Recurring features in Mad

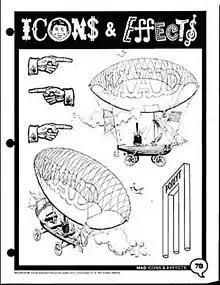
The "Mad Style Guide" (1994), showing several of the magazine's repeated images.

"Mad" has made frequent use of esoteric words, including potrzebie, furshlugginer, veeblefetzer, Moxie, ganef, halavah, and axolotl. Many, but not all of these words are of Yiddish or Jewish origin. Favored humorous names included Melvin, Bitsko, Kaputnik, Cowznofski, and Fonebone. "Mad" used the word "ecch" or its cousins "blecch" and "yecch" as an all-purpose expression of disgust so often that even "The Simpsons" later made passing references to the practice, showing "Mad" covers with the unseen parodies "Beauty and the Blecch" and "NYPD Blecch".